Deep Purple

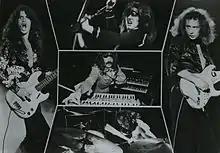
Collage of Deep Purple Mark III in 1974, with Glenn Hughes (left), David Coverdale (top), Jon Lord (middle), Ian Paice (bottom), Ritchie Blackmore (right).

In January 1972, the band returned to tour the US once again. They then headed over to play Europe before resuming US dates in March. While in America, Blackmore contracted hepatitis, and the band attempted one show in Flint, Michigan, without a guitarist before attempting to acquire the services of Al Kooper, who rehearsed with the band before bowing out, suggesting Spirit guitarist Randy California instead. California played one show with the group, in Quebec City, Quebec on 6 April, but the rest of this tour was cancelled as well.